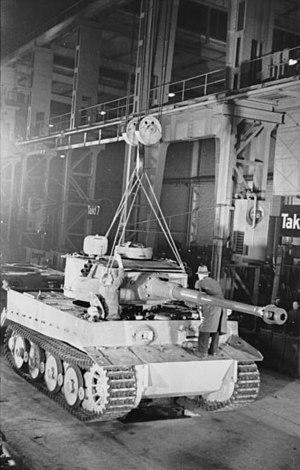
Le Tiger I, abréviation de Panzerkampfwagen VI Tiger Ausführung E - Sonderkraftfahrzeug 181, est un char de combat lourd allemand en service de 1942 à 1945, et l'un des chars les plus connus de la Seconde Guerre mondiale.